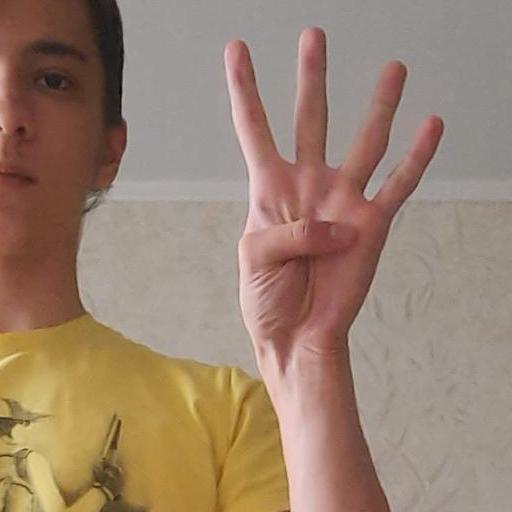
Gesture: four